Nancy Lane

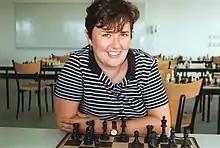
Nancy Lane

Nancy Lane (née Jones) (born 1971) is an Australian chess player. She has twice won the Girls' Australian Chess Championship (1988 and 1989). She also won the 1988 and 1989 New South Wales Women's Championship. She was granted her Women's International Master (WIM) Title in 2005, following her second place in the 2002 World Zonal tournament in Fiji. She played in the Women's World Chess Championship 2017 in Tehran but went out in the first round to World Champion Ju Wenjun. In 2019 Nancy was awarded the Ladies International Master (LIM) title by the International Correspondence Chess Federation.